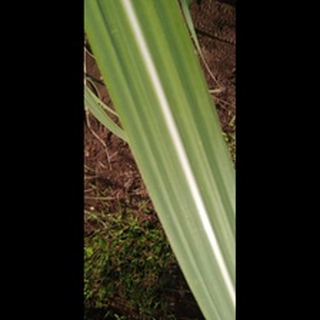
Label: healthy_sugarcane